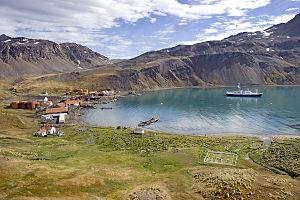
Grytviken est une ancienne station baleinière située en Géorgie du Sud et non loin de King Edward Point.